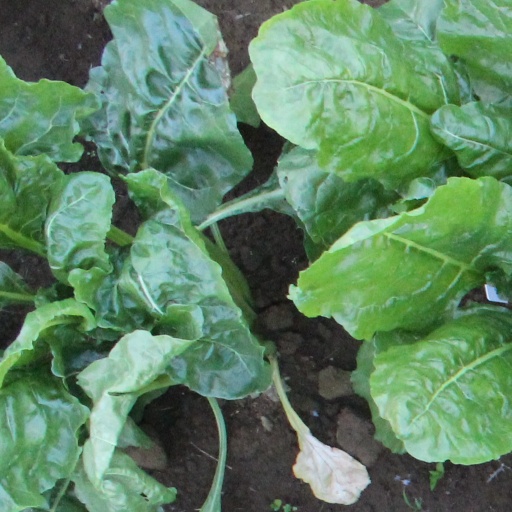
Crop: sugar beet